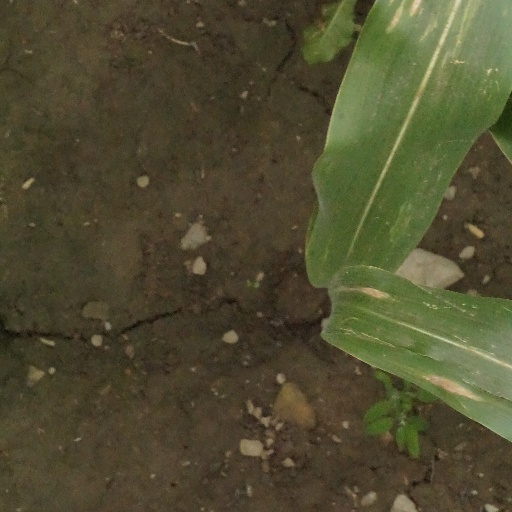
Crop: maize; corn